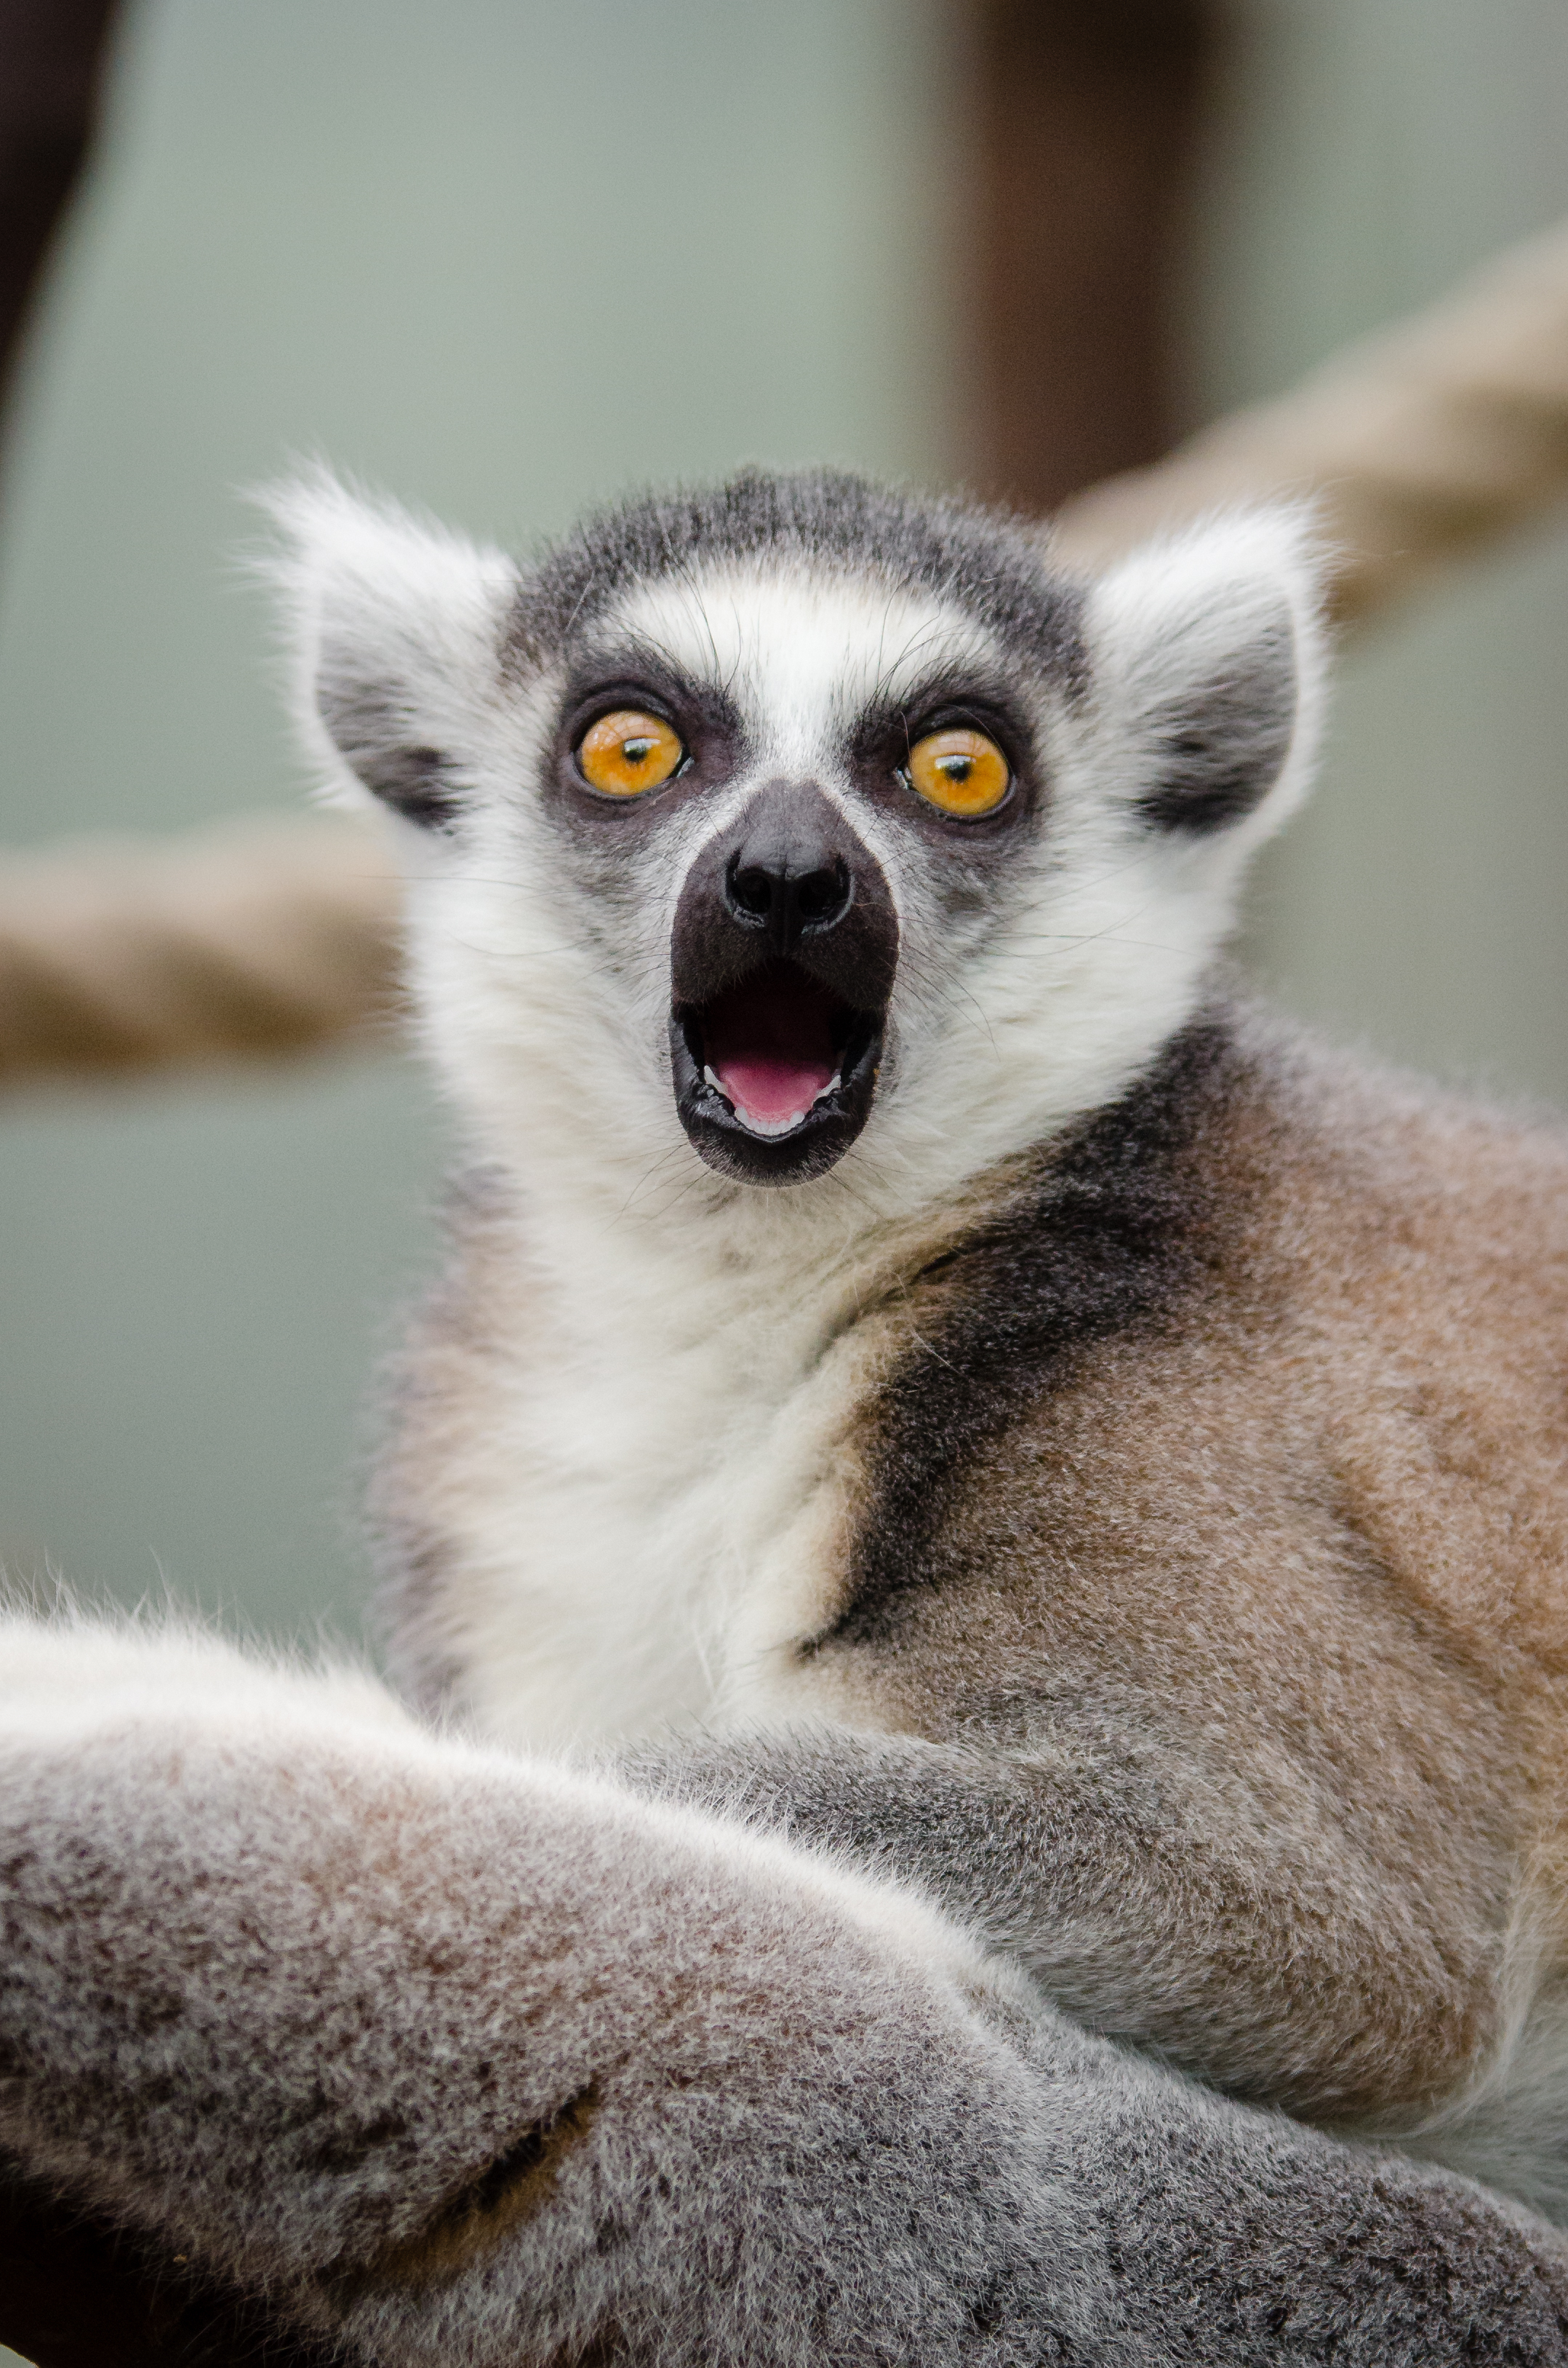
animal, wildlife, zoo, mammal, fauna, primate, close up, madagascar, vertebrate, lemur